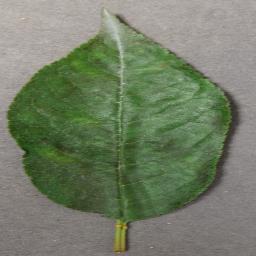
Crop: cherry
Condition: (including_sour)_powdery_mildew